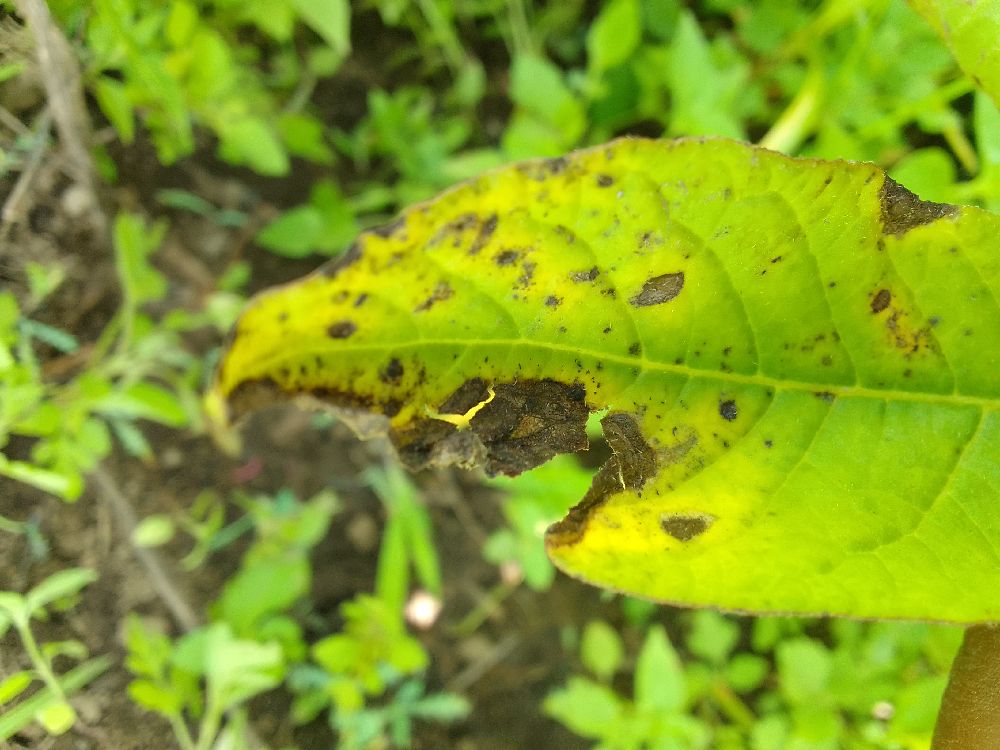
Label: Early blight